Rajat Barmecha

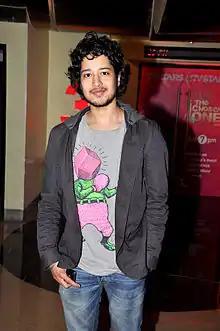
Barmecha in 2020

Rajat Barmecha is an Indian actor who is best known for his lead role in the 2010 film "Udaan".